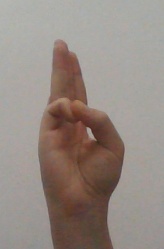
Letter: thaa